Sweet Mama (film)

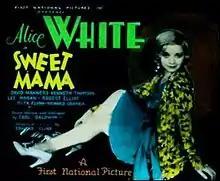
theatrical release poster

Sweet Mama is a 1930 American pre-Code talkie comedy drama film with songs, which was directed by Edward F. Cline and produced and distributed by First National Pictures. The film stars Alice White, David Manners, Kenneth Thomson and Rita Flynn. Planned as a full-scale musical, and released as such for a short time in the summer of 1930, most of the songs were cut from general release prints by the autumn of 1930 due to the public's aversion for musicals.